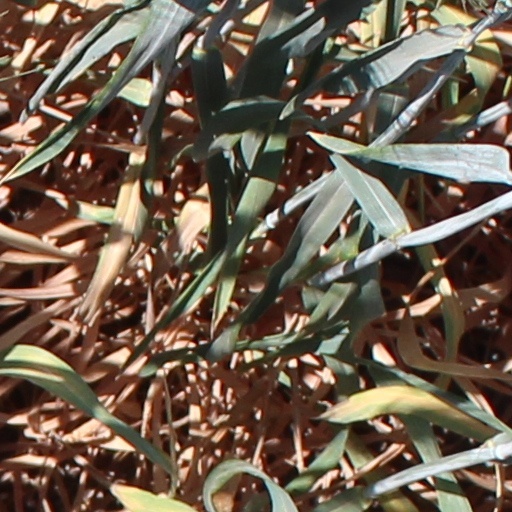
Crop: wheat